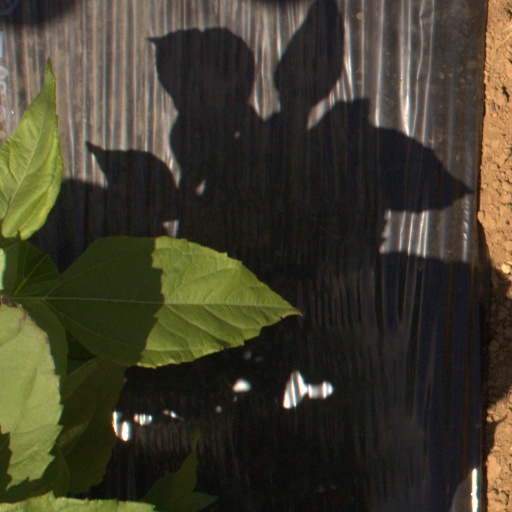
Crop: Jerusalem artichoke